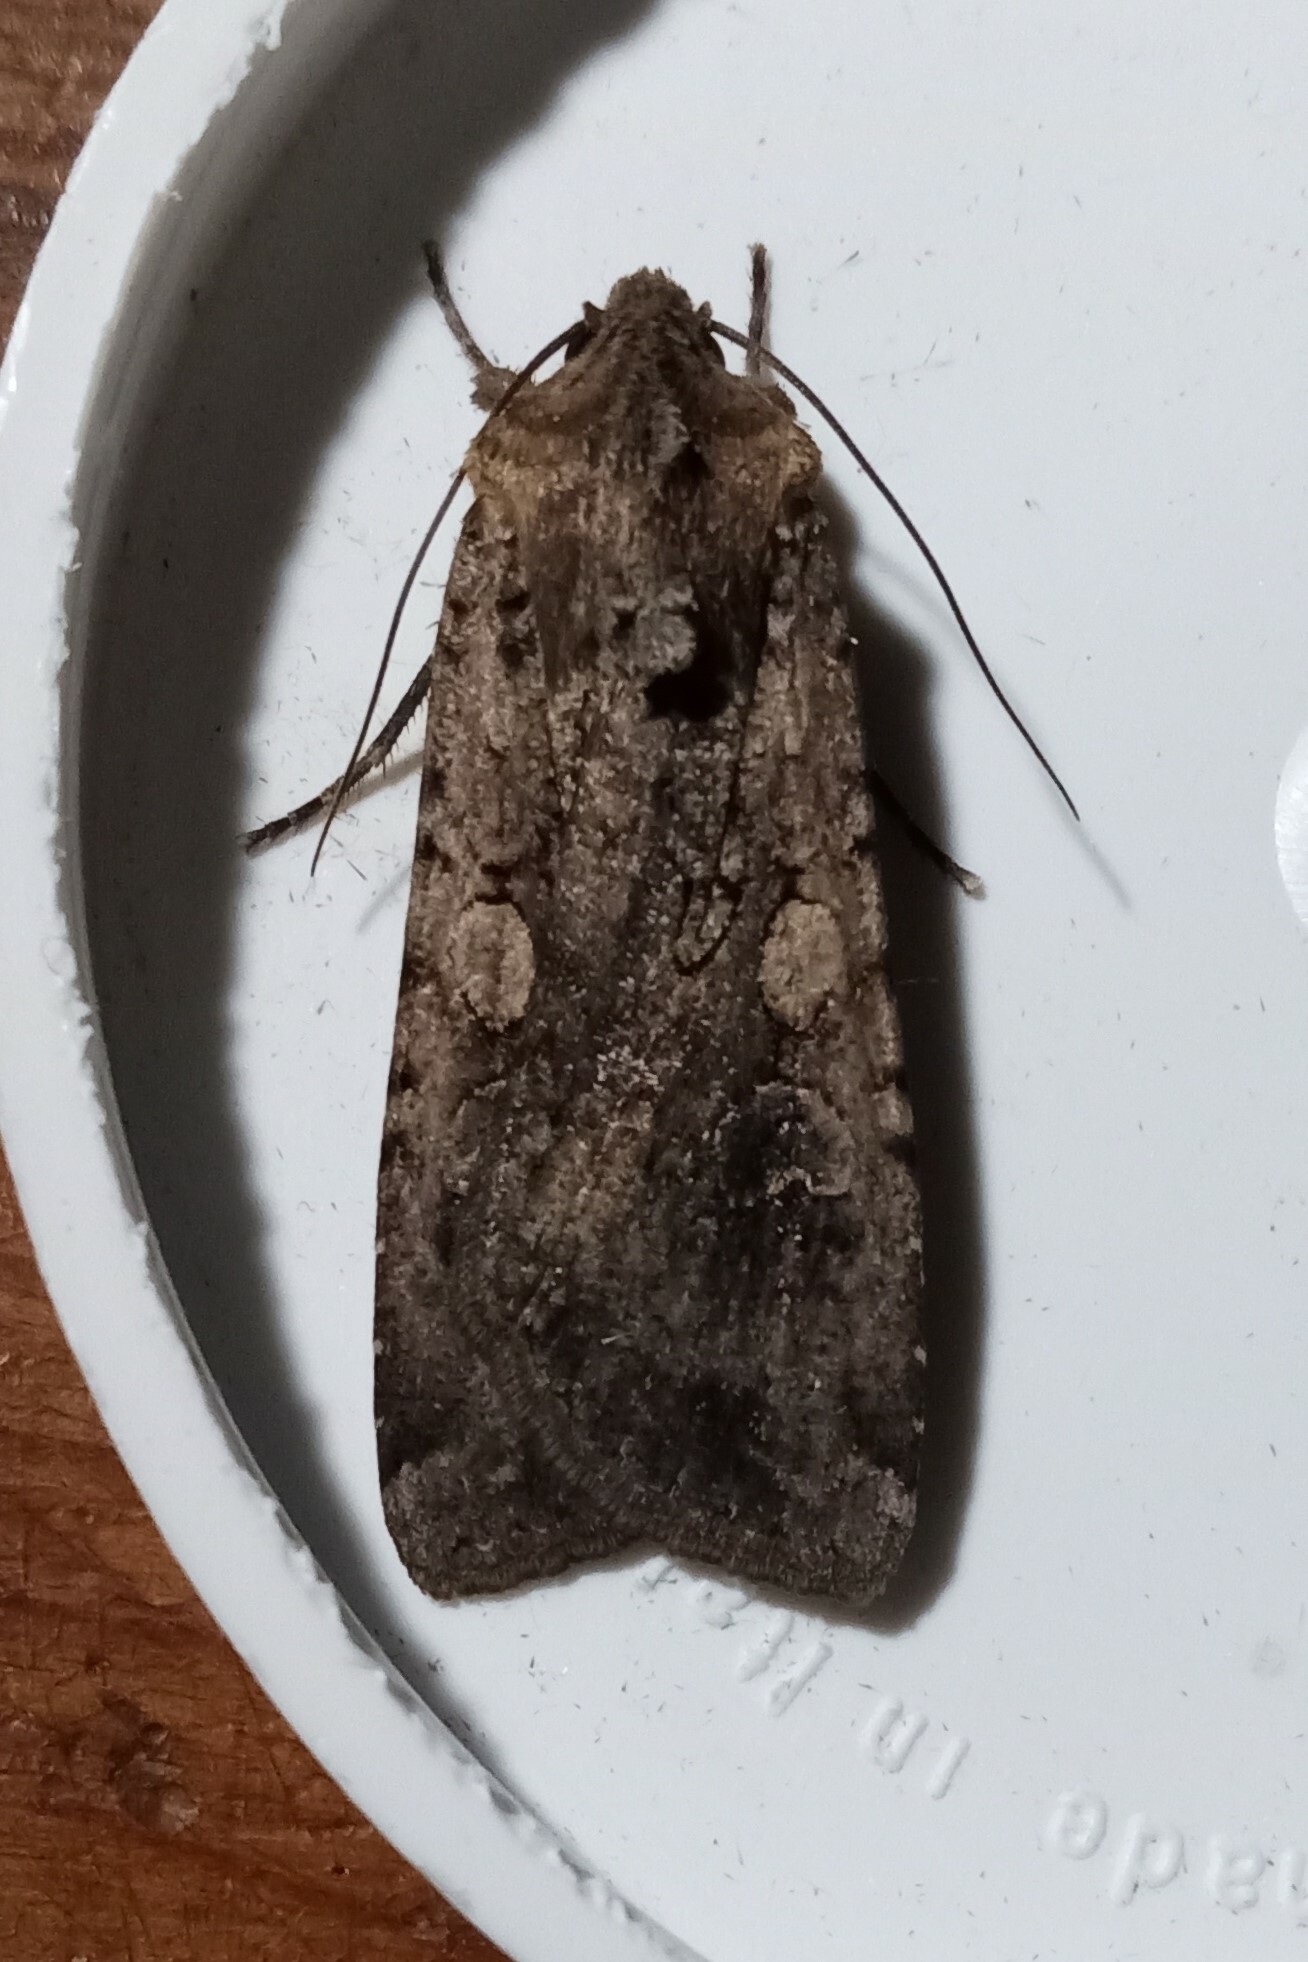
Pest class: cutworms